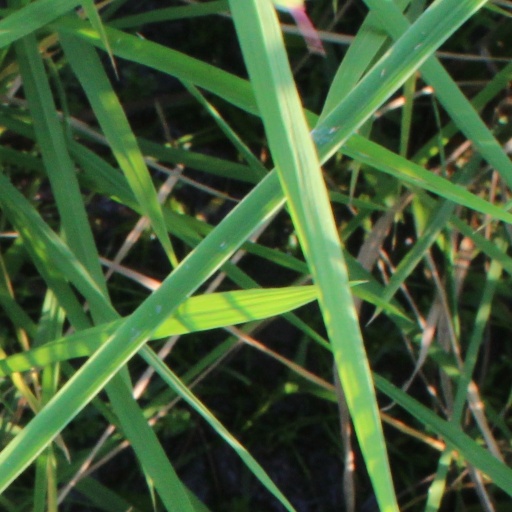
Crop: rice